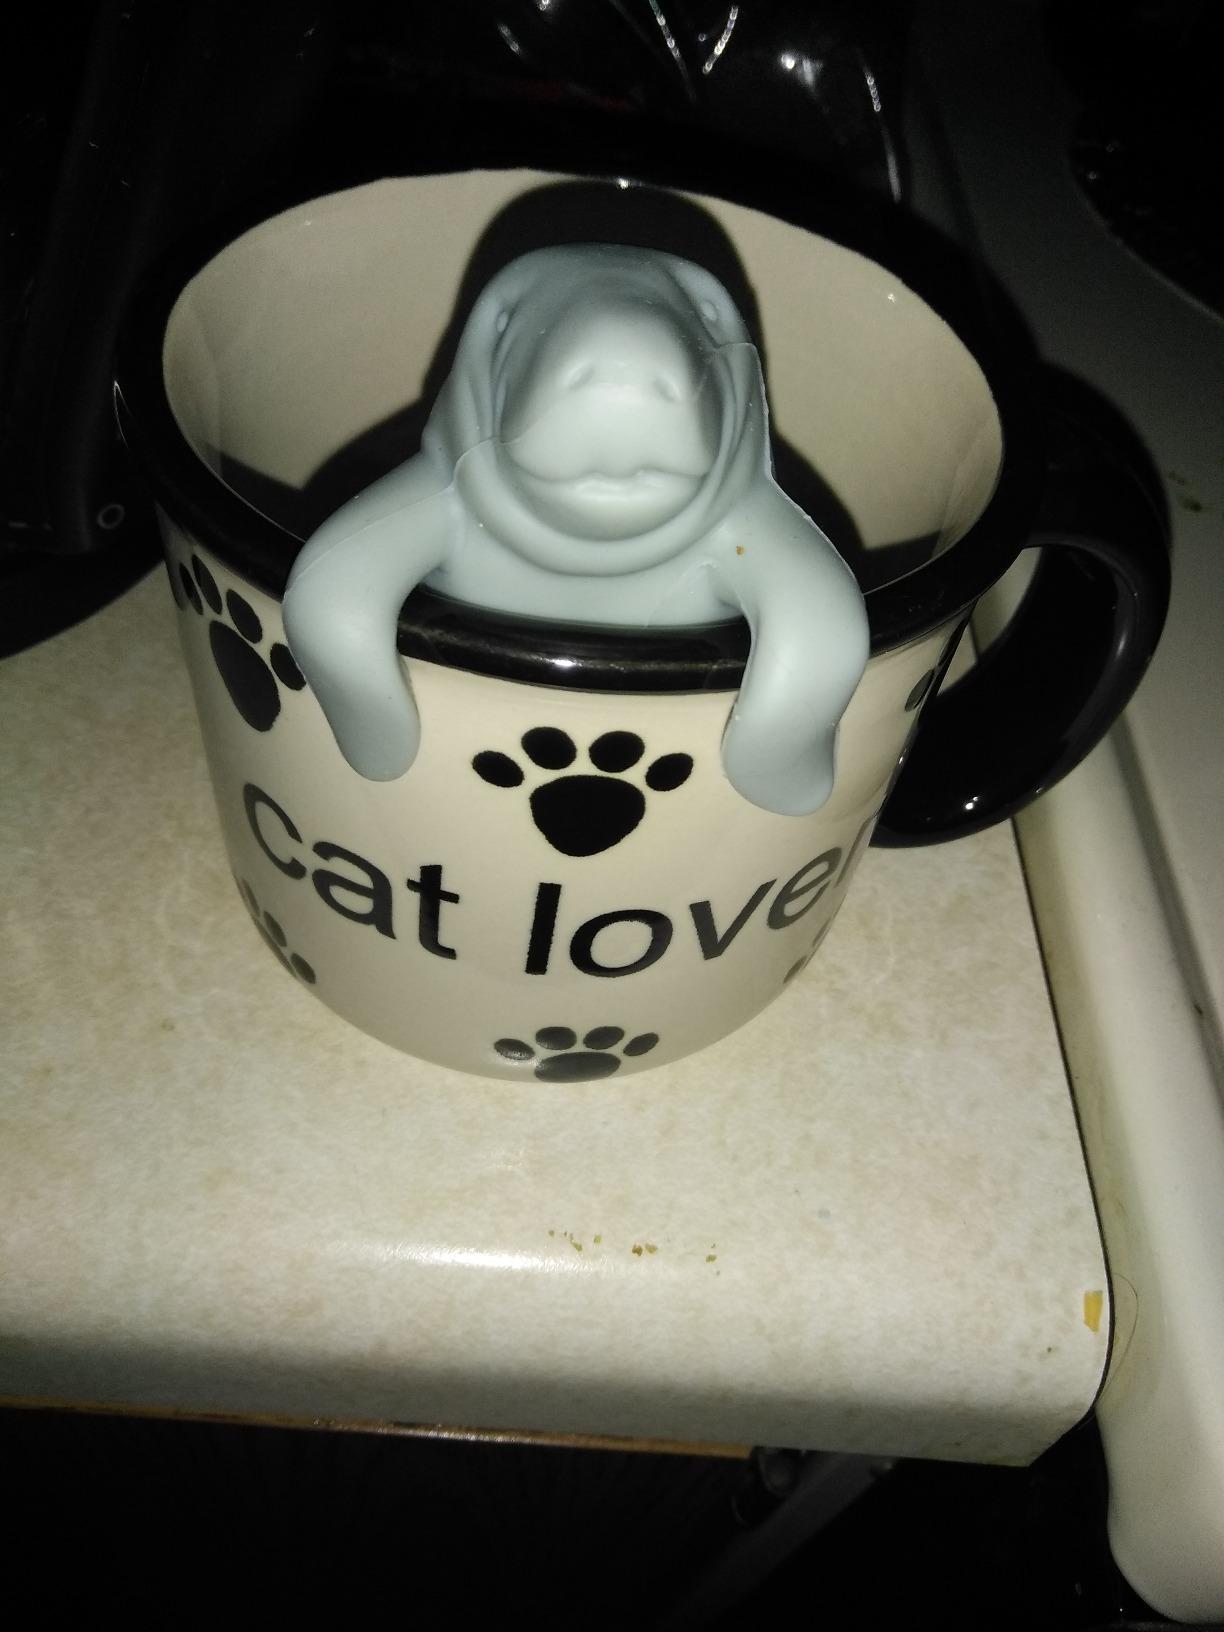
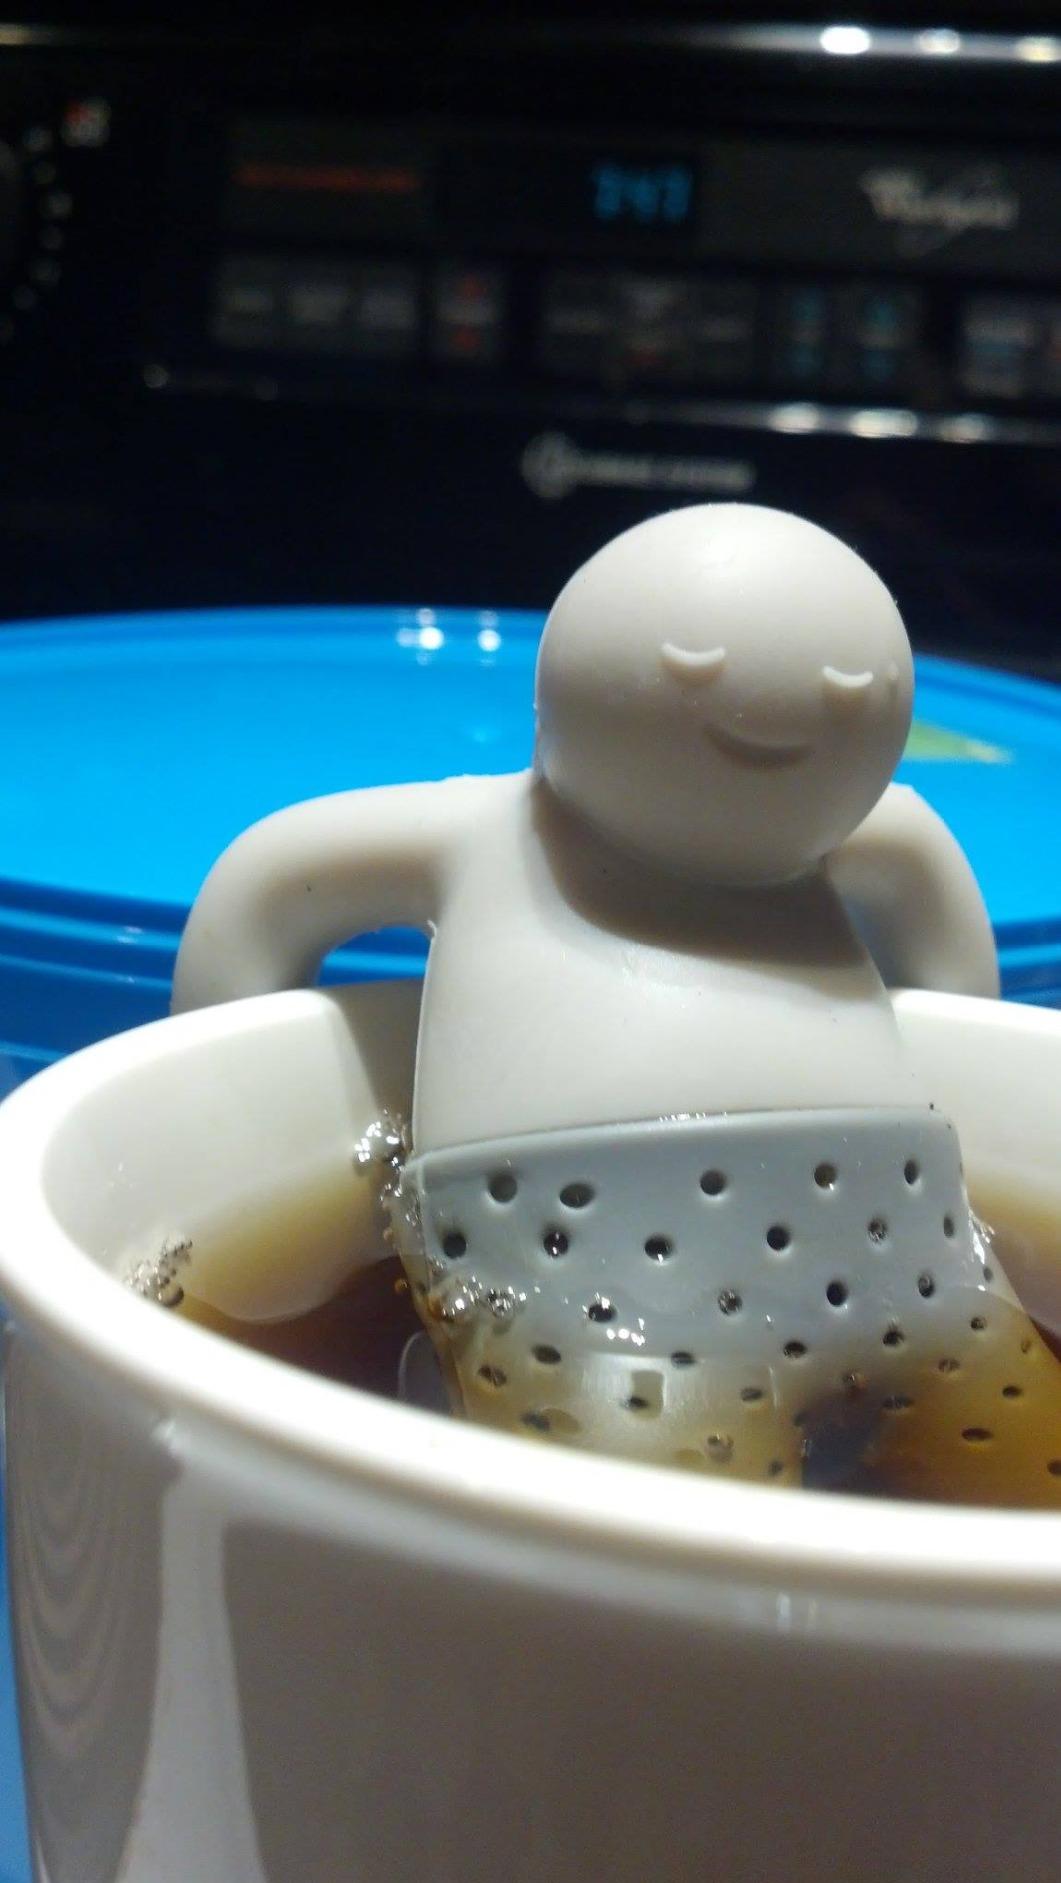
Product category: items_tea
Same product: no